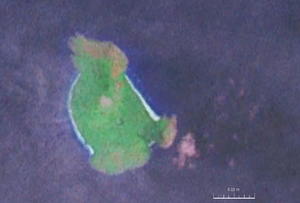
North est une île de l'archipel des Seychelles, dans l'océan Indien. Elle est située 5,8 km au nord de Silhouette, à une trentaine de kilomètres au nord-ouest de Mahé. Elle fait partie de la subdivision administrative seychelloise de La Digue and Inner Islands.